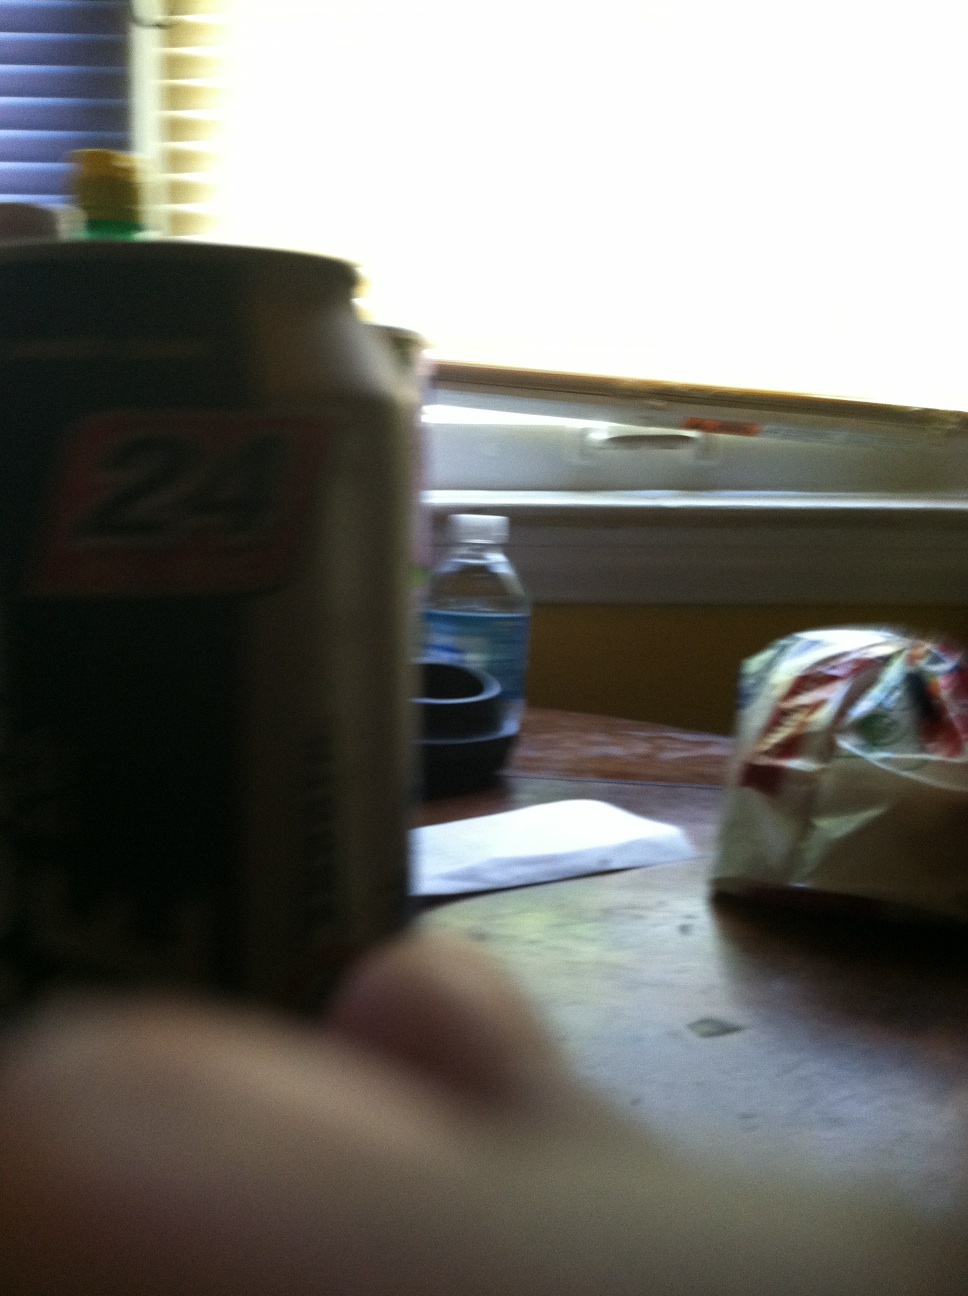Question: What kind of beer is this?
Answer: unanswerable